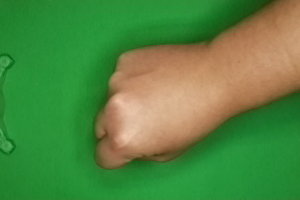
Label: rock